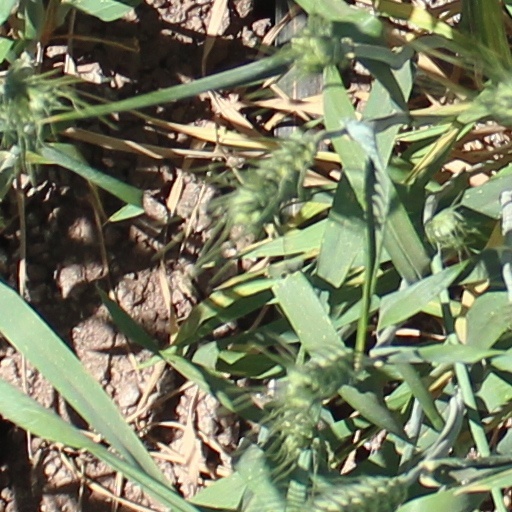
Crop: wheat